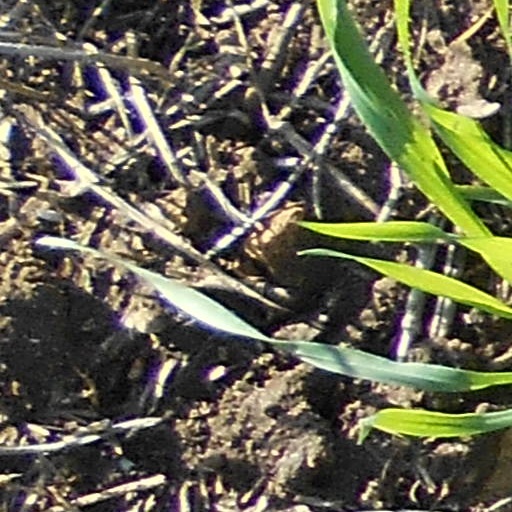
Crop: wheat